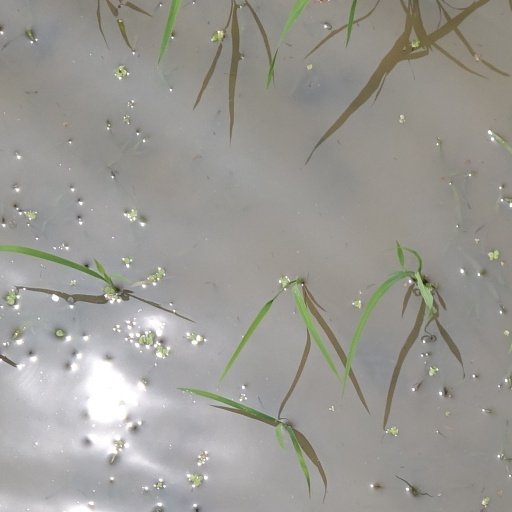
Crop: rice